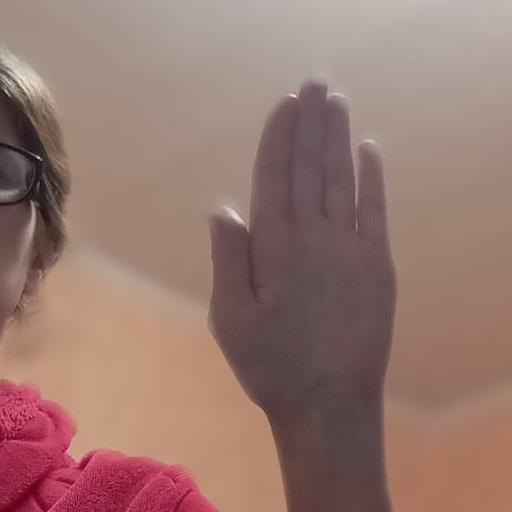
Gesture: stop